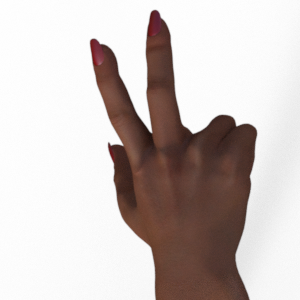
Label: scissors